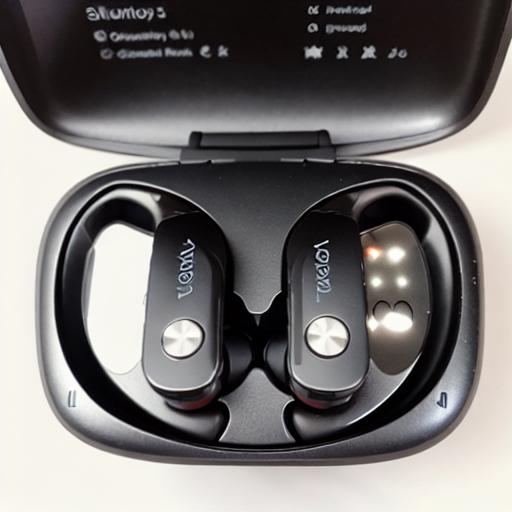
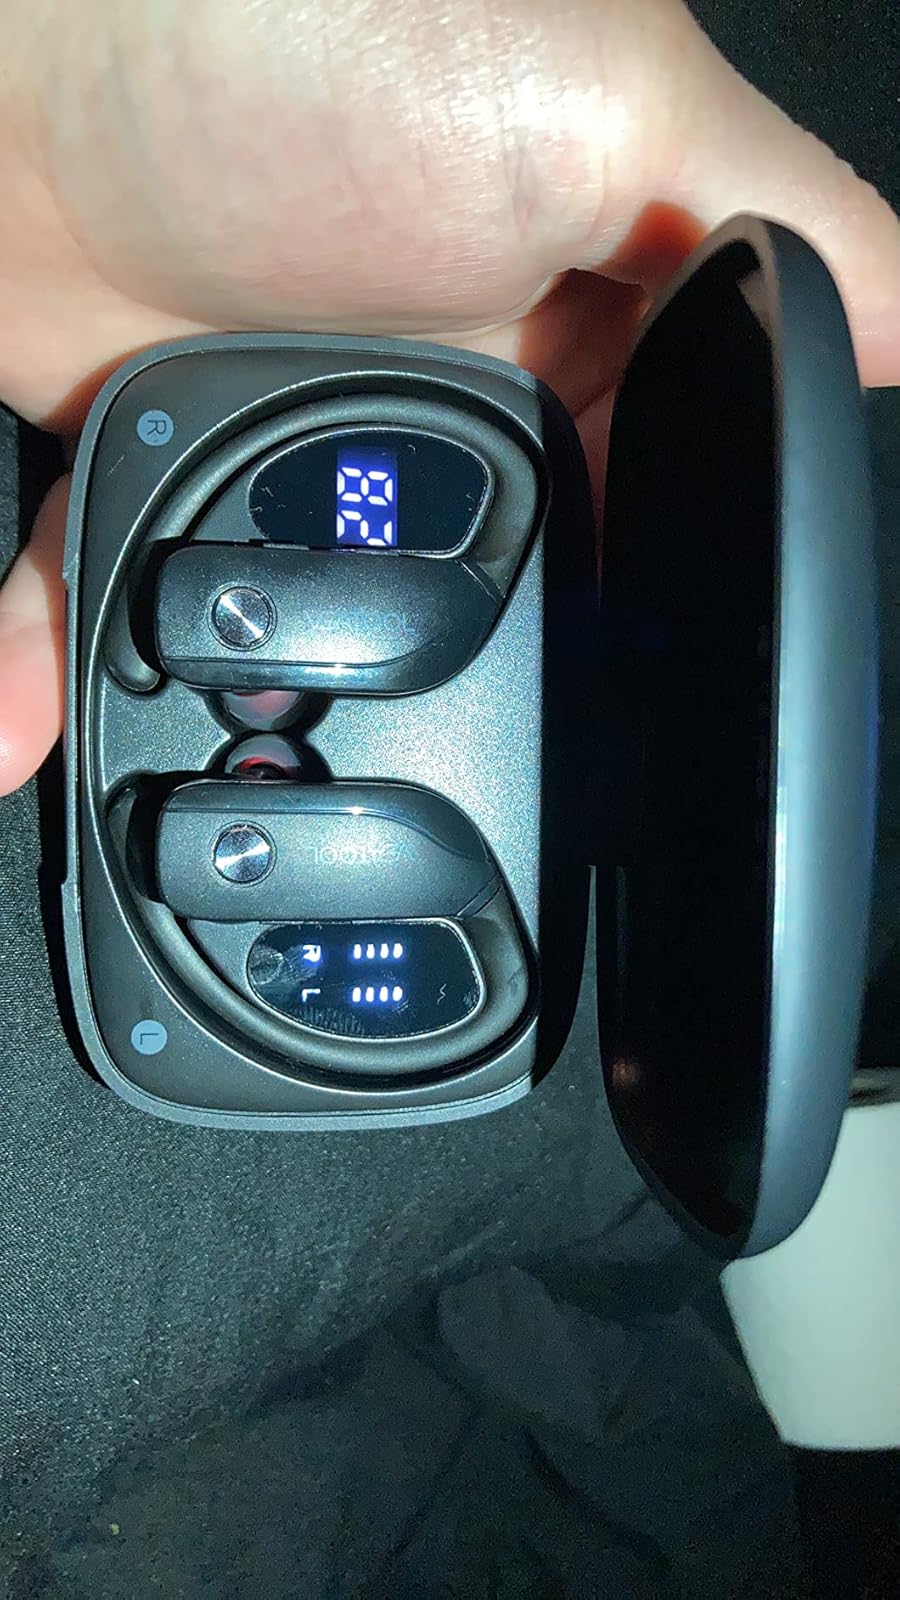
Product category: earbuds
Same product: no